Economic history of Sweden

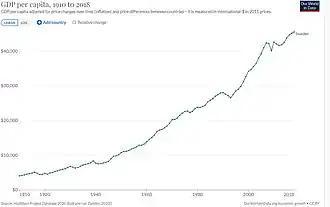
Historical development of real GDP per capita in Sweden from 1910 to 2018

The economic history of Sweden, since the Iron Age, has been characterized by extensive foreign trade based on a small number of export and import commodities, often derived from the widely available raw materials iron ore and wood. An industrial expansion in the latter half of the 19th century transformed the society on many levels. Natural-resource-rich regions benefited from the First Industrial Revolution. A growth surge in Sweden later benefited virtually the whole country during the Second Industrial Revolution. It fostered a broad export-oriented engineering industry with companies such as LM Ericsson, Asea, Alfa Laval, Aga, Electrolux, SKF and Volvo reaching well established positions on the global market and becoming drivers of GDP growth. In addition to engineering, the pulp and paper, steel, and chemical industries developed to reach international prominence. By the 1970s, Sweden had become one of the wealthiest nations of the world. The growth slowed down during the following decades, which were characterized by public deficits and structural change.